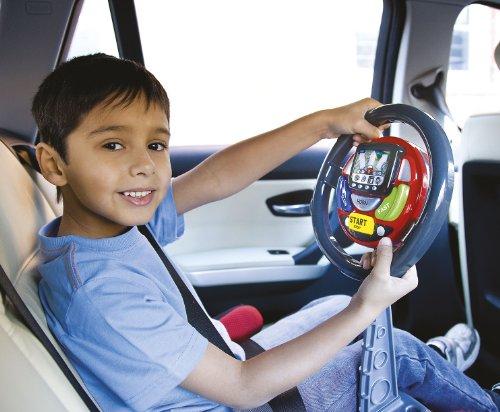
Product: CASDON Sat Nav Steering Wheel
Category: Toys & Games | Dress Up & Pretend Play | Pretend Play
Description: World’s first toy Sat Nav steering wheel.
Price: $16.39
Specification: ProductDimensions:4.5x8.5x17inches|ItemWeight:1.1pounds|ShippingWeight:1.32pounds(Viewshippingratesandpolicies)|DomesticShipping:ItemcanbeshippedwithinU.S.|InternationalShipping:ThisitemcanbeshippedtoselectcountriesoutsideoftheU.S.LearnMore|ASIN:B0037LJ0YG|Itemmodelnumber:634|Manufacturerrecommendedage:36months-9years|Batteries:3AAbatteriesrequired.